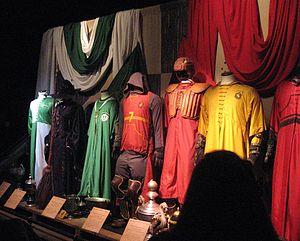
Tenues de Quidditch, Harry Potter Exhibition, Cité du Cinéma, Saint Denis (Paris) avril 2015
Le quidditch est un sport de balle fictif issu de la saga Harry Potter créée par J. K. Rowling. Chaque équipe est formée de sept joueurs chevauchant des balais volants, l'objectif étant de marquer plus de points que l'adversaire en marquant un maximum de buts et en attrapant une balle magique, le vif d'or. Un match peut durer quelques minutes, comme plusieurs mois.